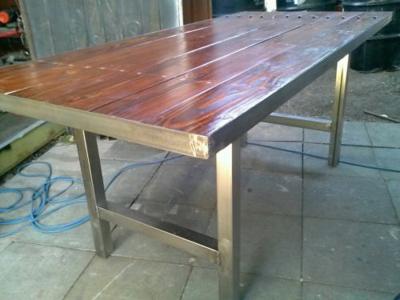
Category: table